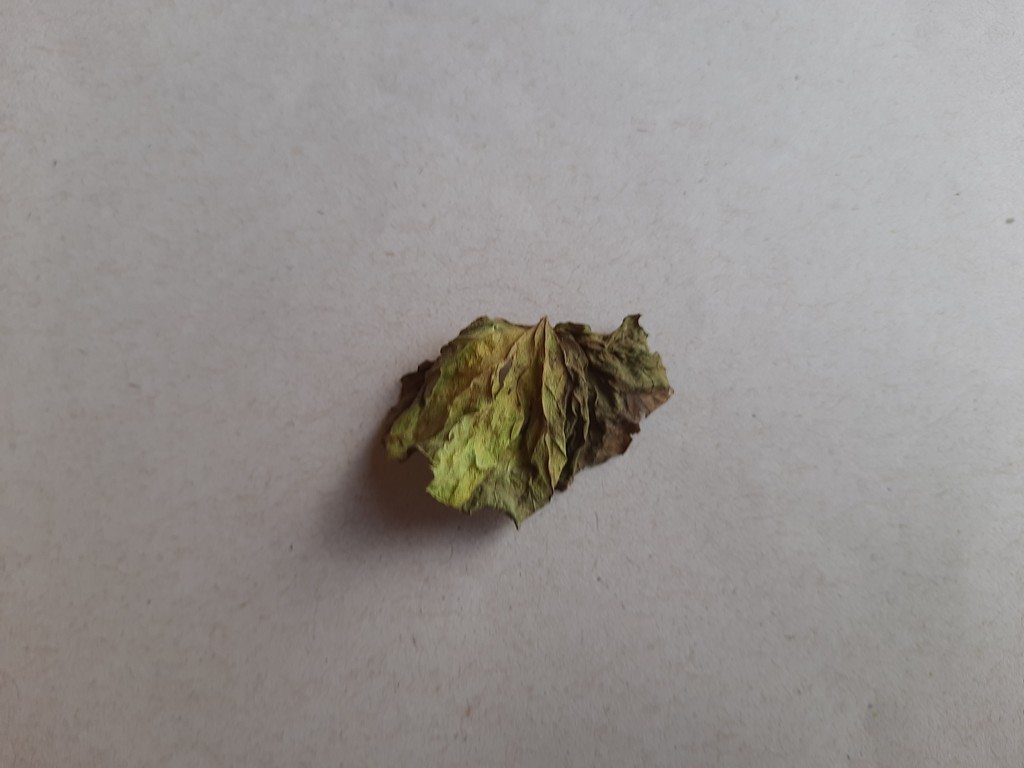
Label: Dried